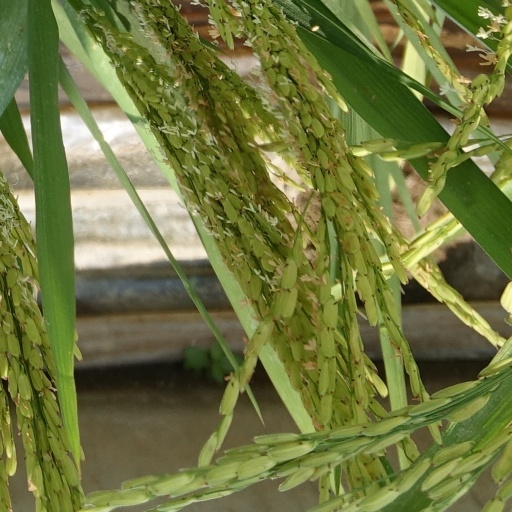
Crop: rice